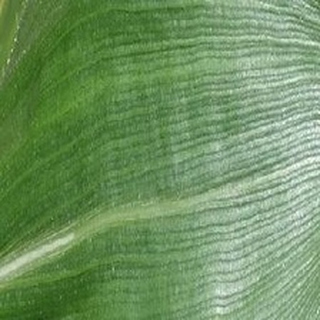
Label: healthy_corn